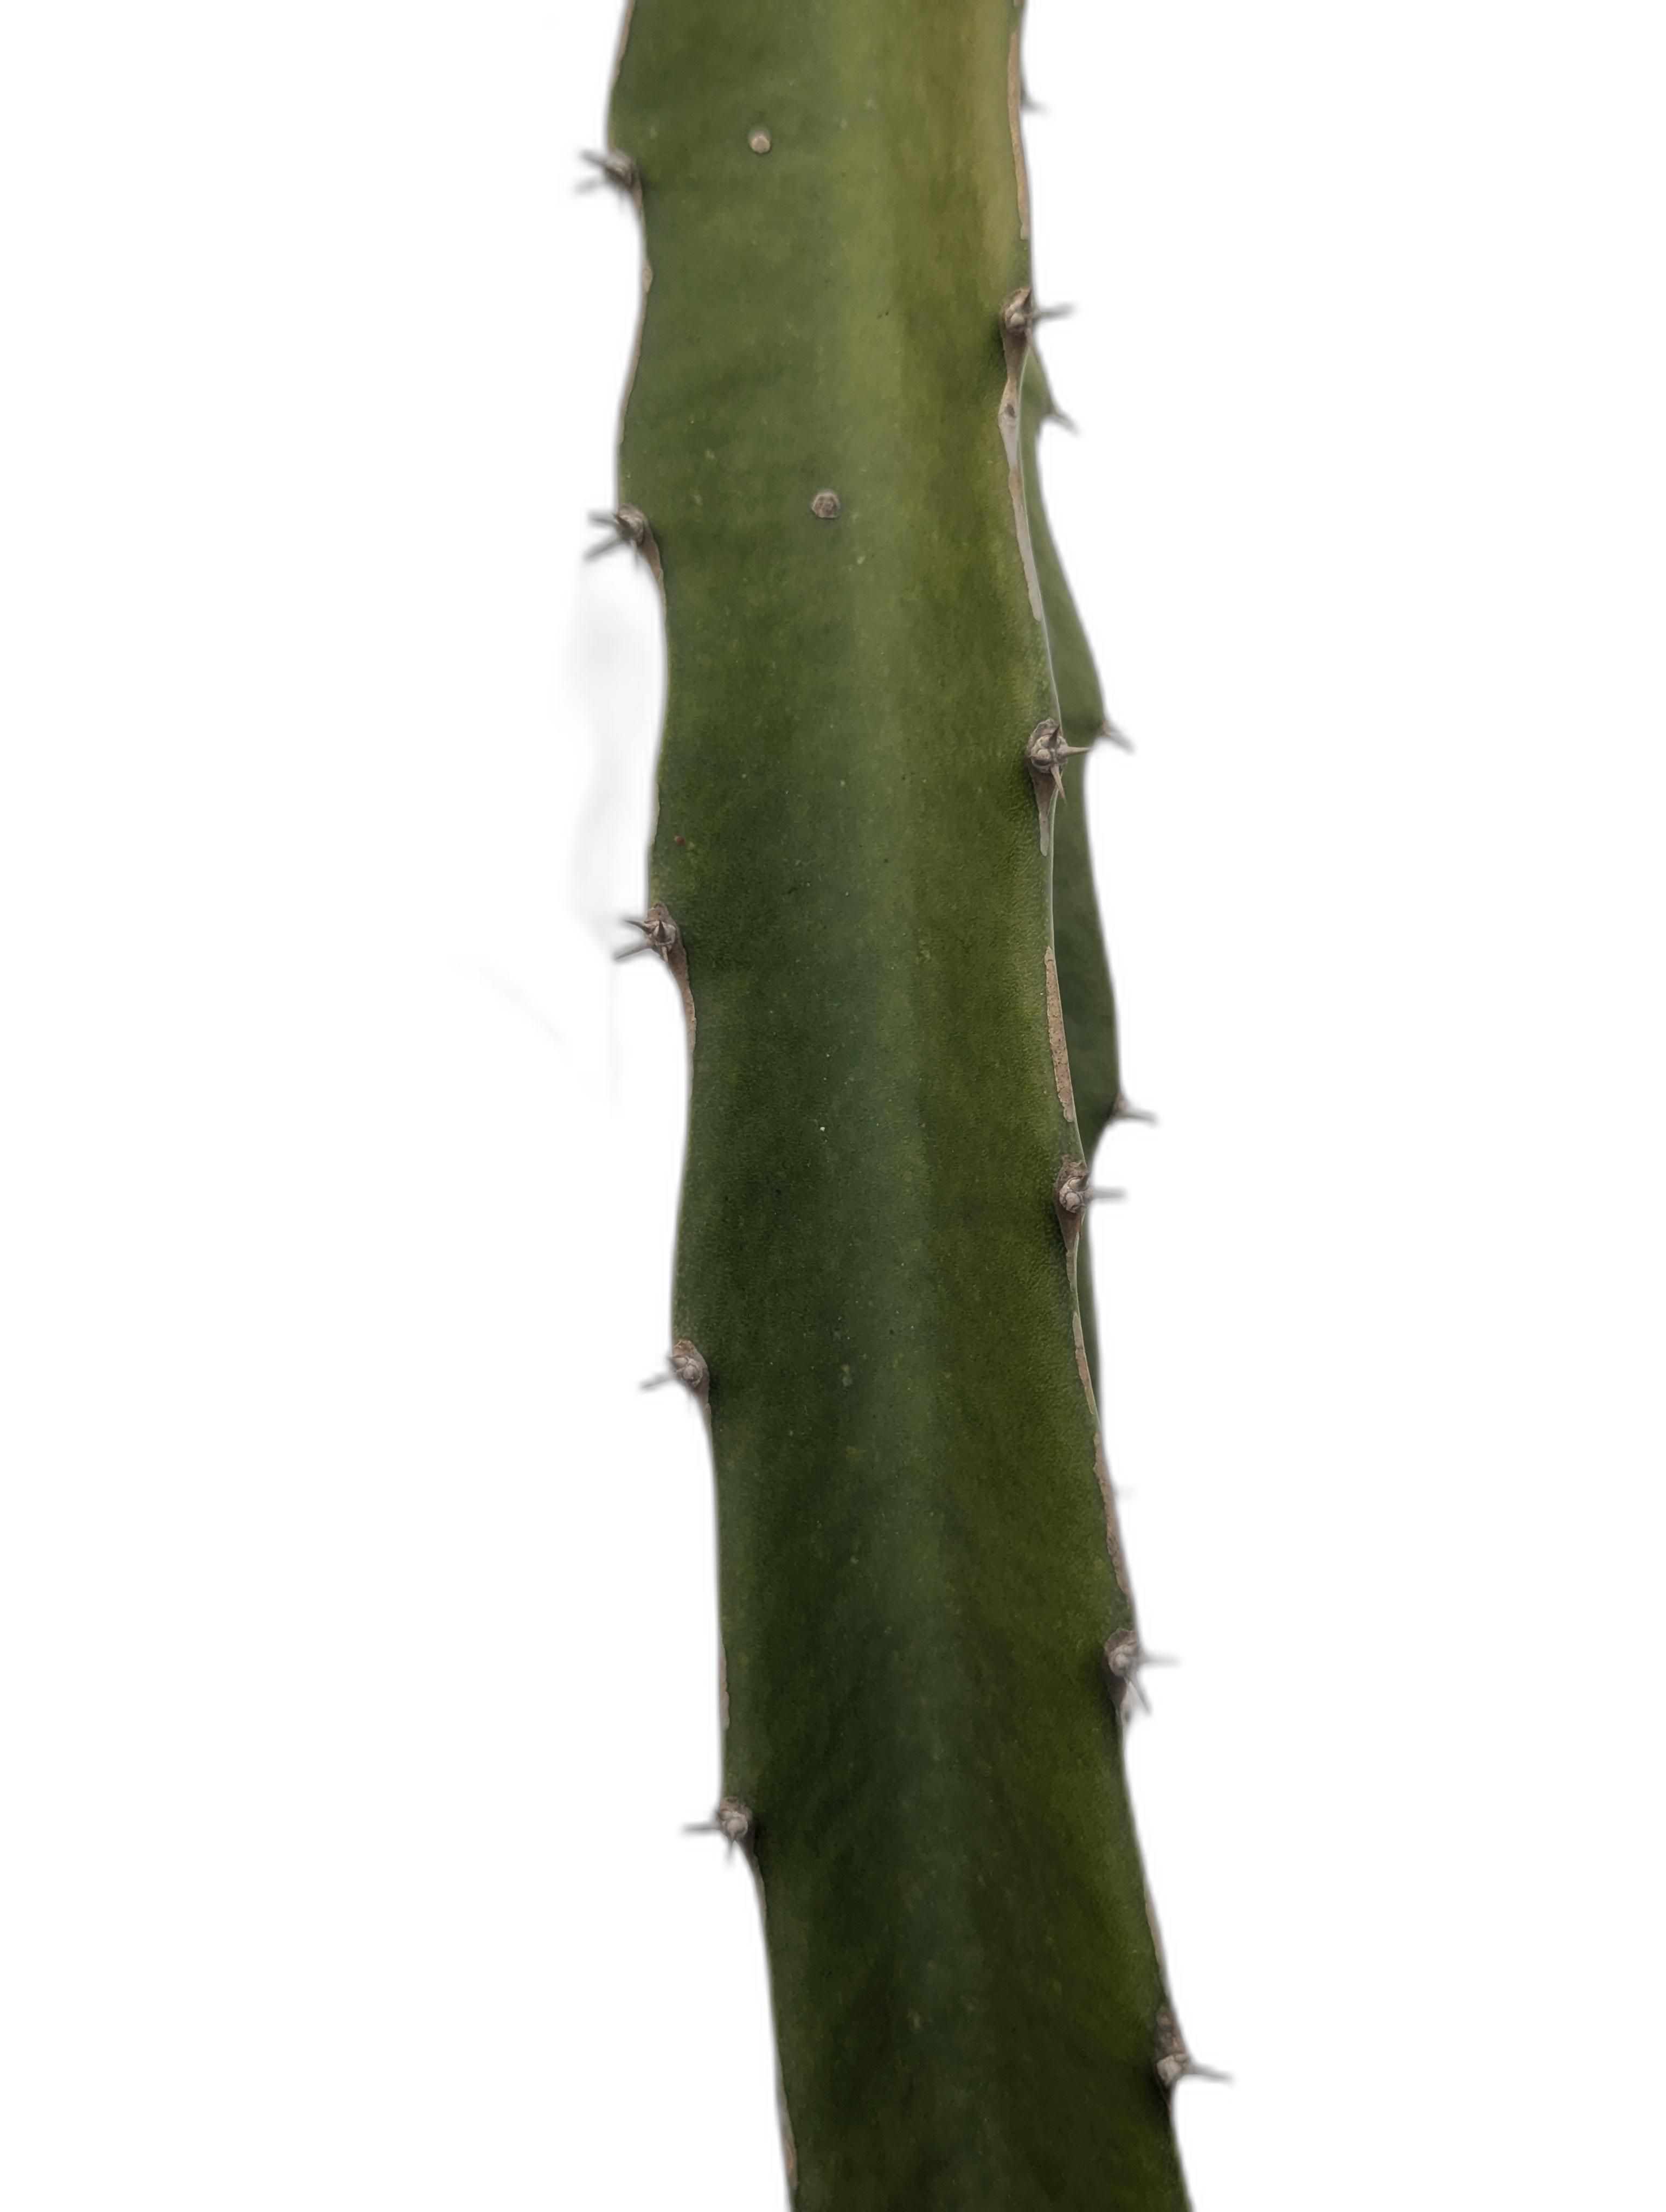
Label: Good leaf